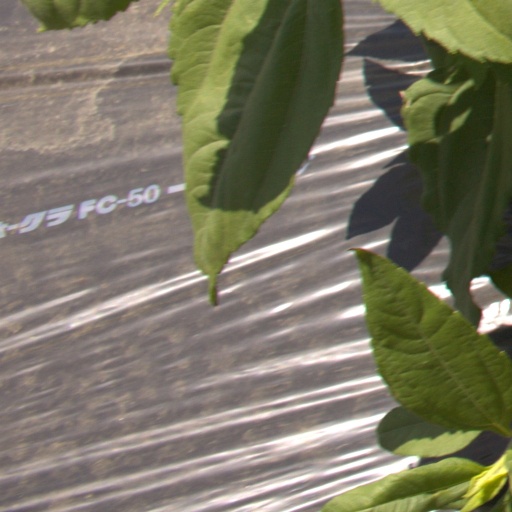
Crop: Jerusalem artichoke